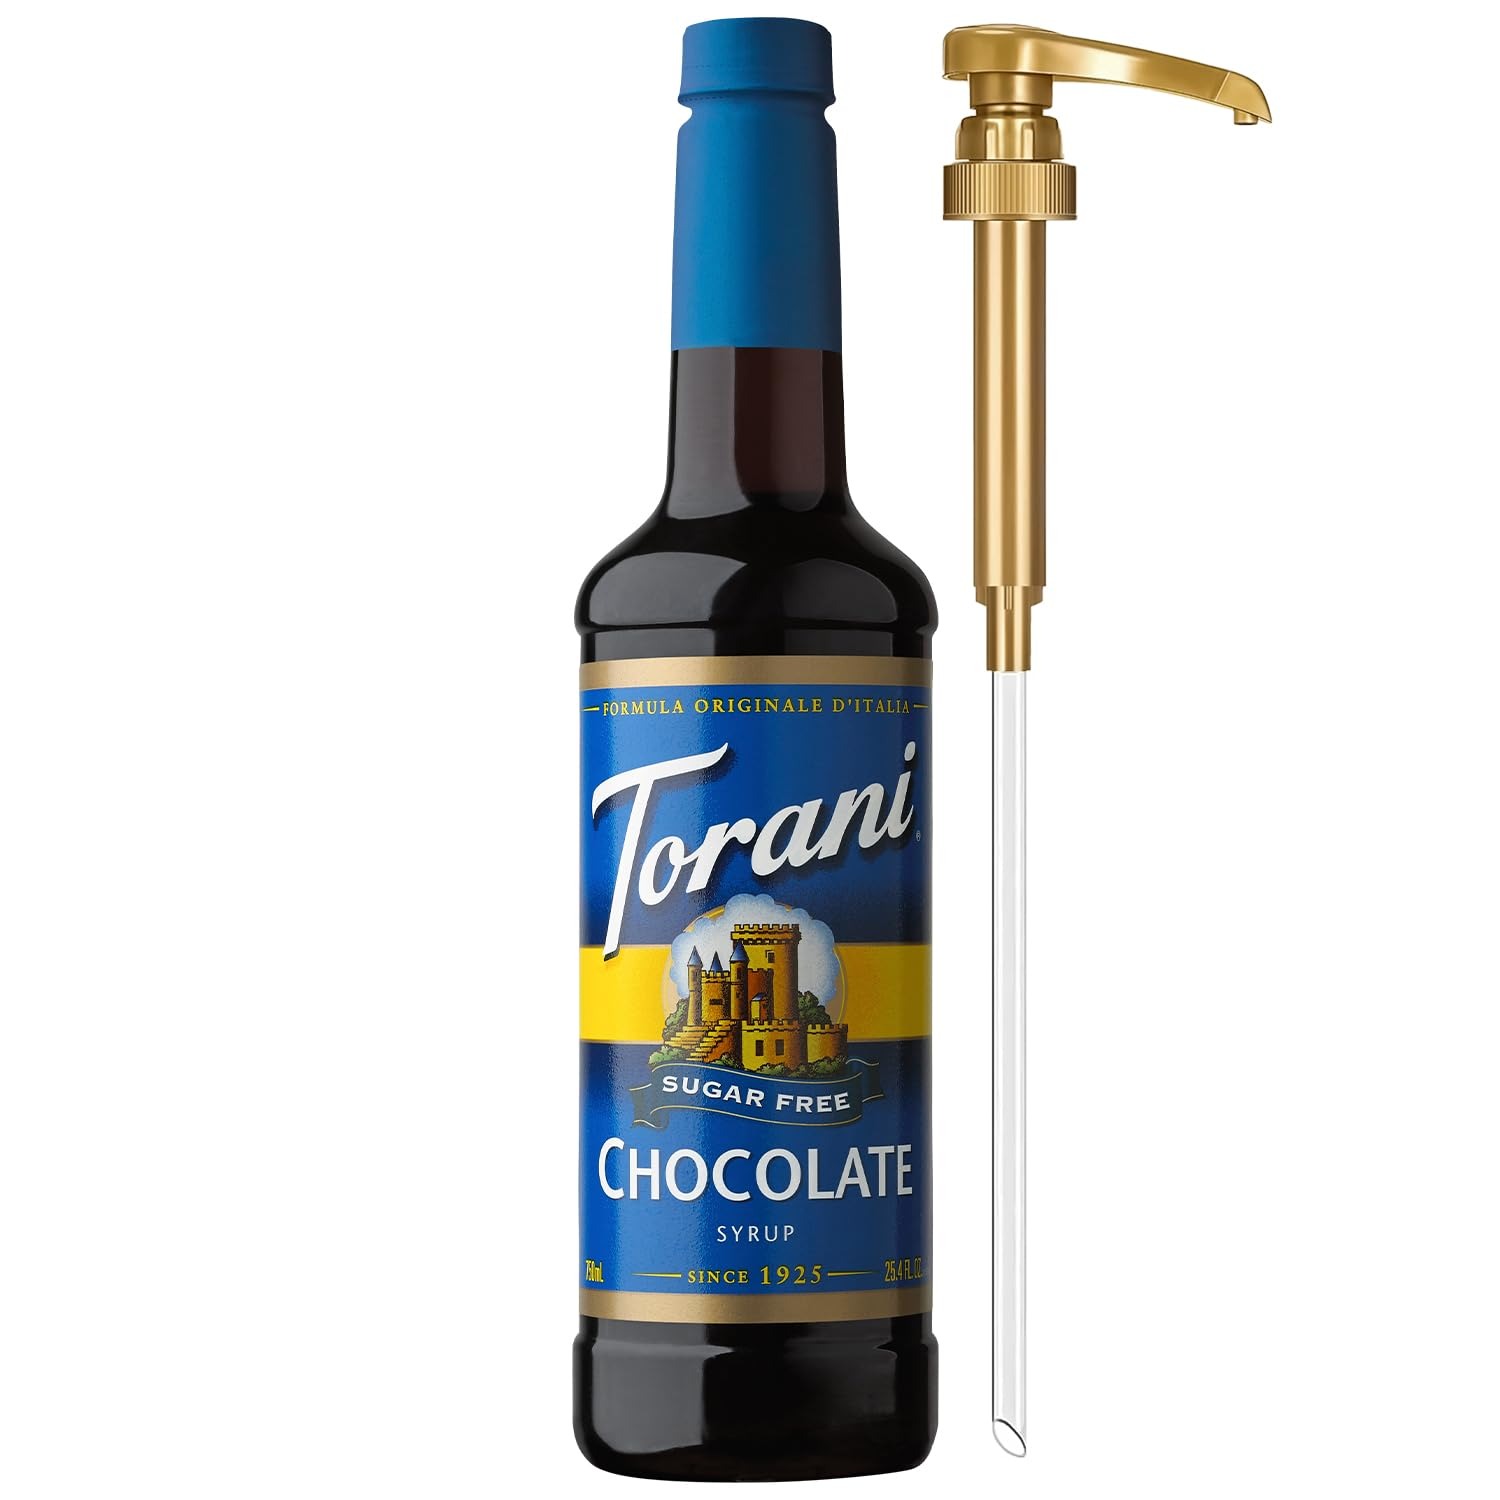
Item Name: Torani Sugar Free Coffee Syrup, Chocolate Flavored Syrup for Drinks, Zero Calorie, Pump Included, 25.4 Fl Oz
Bullet Point 1: SUGAR FREE CHOCOLATE SYRUP: Enjoy the rich taste of European-inspired bittersweet dark chocolate in your coffeehouse drinks without adding calories or carbs.
Bullet Point 2: VERSATILE TORANI SYRUPS: Add a tantalizing flavor twist to your lattes, cold brews, and other café creations with a delicious sugar free Torani Syrup.
Bullet Point 3: KETO, DIABETIC FRIENDLY: With zero sugar and low carbs, a Torani sugar free syrup is the perfect choice for anyone managing their sugar intake.
Bullet Point 4: CONVENIENT & MESS-FREE: The large 750 ml Torani Sugar Free Chocolate Syrup bottle, made of BPA-free plastic, comes with a pump, ensuring mess-free sweetening.
Bullet Point 5: FLAVOR FOR ALL, OPPORTUNITY FOR ALL: Whether crafting beverages at home or in a café, Torani is your partner in creating delicious moments and opening doors to creativity for everyone.
Product Description: Transform your next iced latte – or any coffeehouse creation – into a refreshing, guilt-free treat with Torani Sugar Free Chocolate Syrup. Ideal for diabetics and anyone pursuing a healthier lifestyle, this coffee syrup offers delicious flavoring for your favorite drinks without the added sugar.Torani drink syrups liven up an iced latte, add pizzazz to a soda, or put more oomph in iced tea. There’s no wrong way to go about it. We have flavors for every moment, so you can flavor your way, no matter where life takes you.Each bottle also promises our dedication to help all the people, partners, and communities we touch thrive. We believe that everything starts with people and that businesses can, and should, create more opportunities for people.
Value: 25.4
Unit: Fl Oz

Price: 30